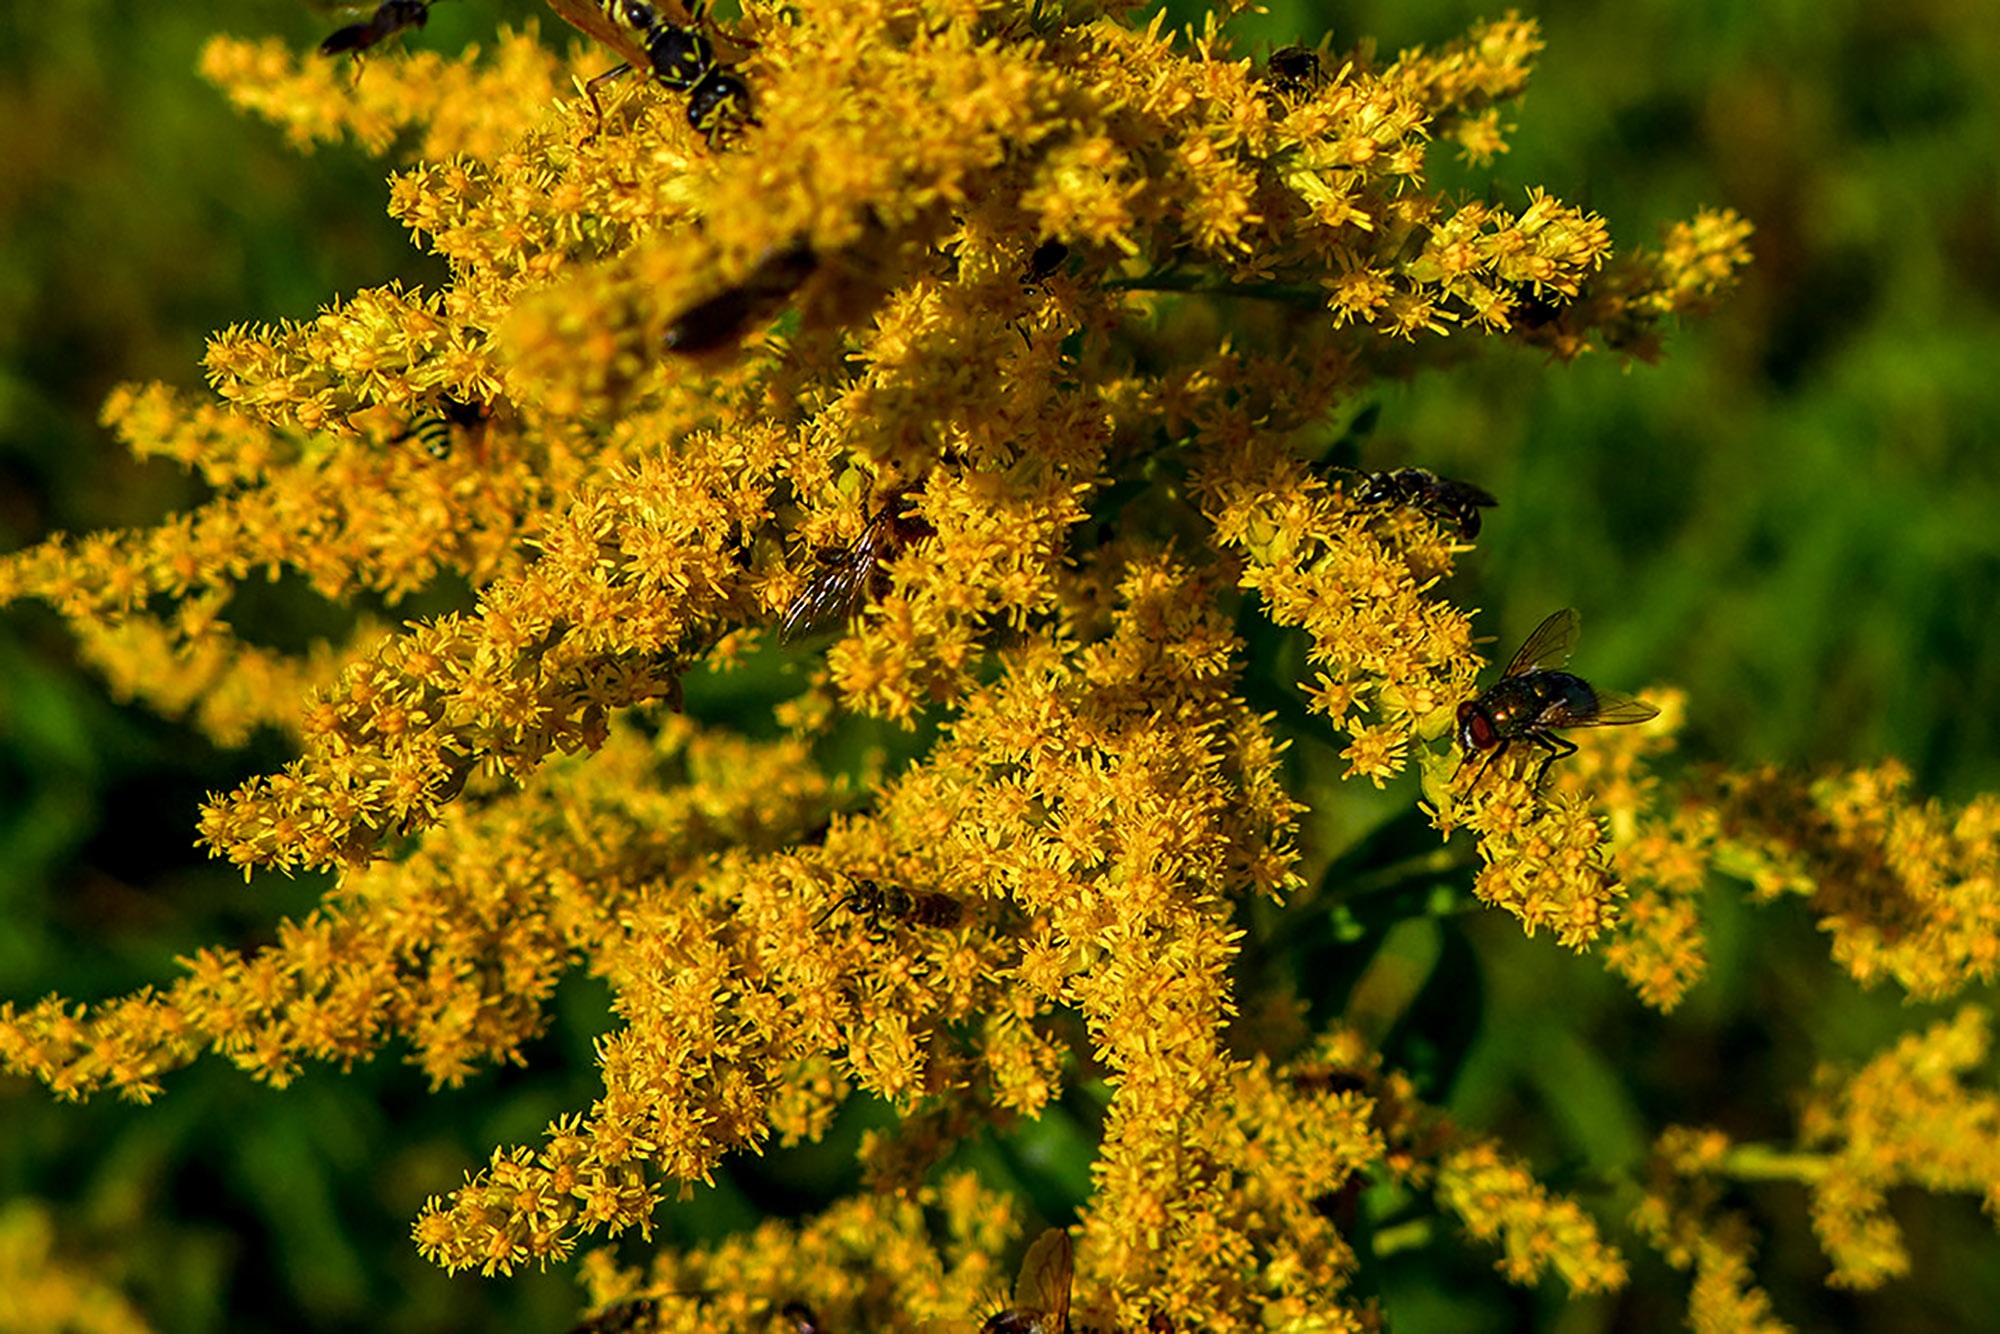
tree, nature, branch, blossom, plant, leaf, flower, pollination, food, spring, green, produce, autumn, botany, yellow, flora, ornament, vegetation, shrub, bee, mimosa, flowering plant, woody plant, land plant